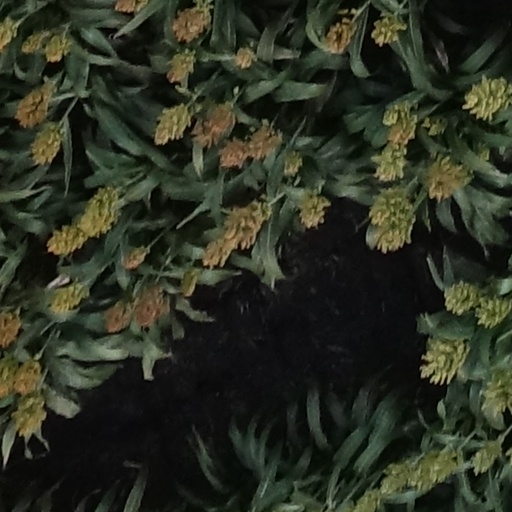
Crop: sorghum